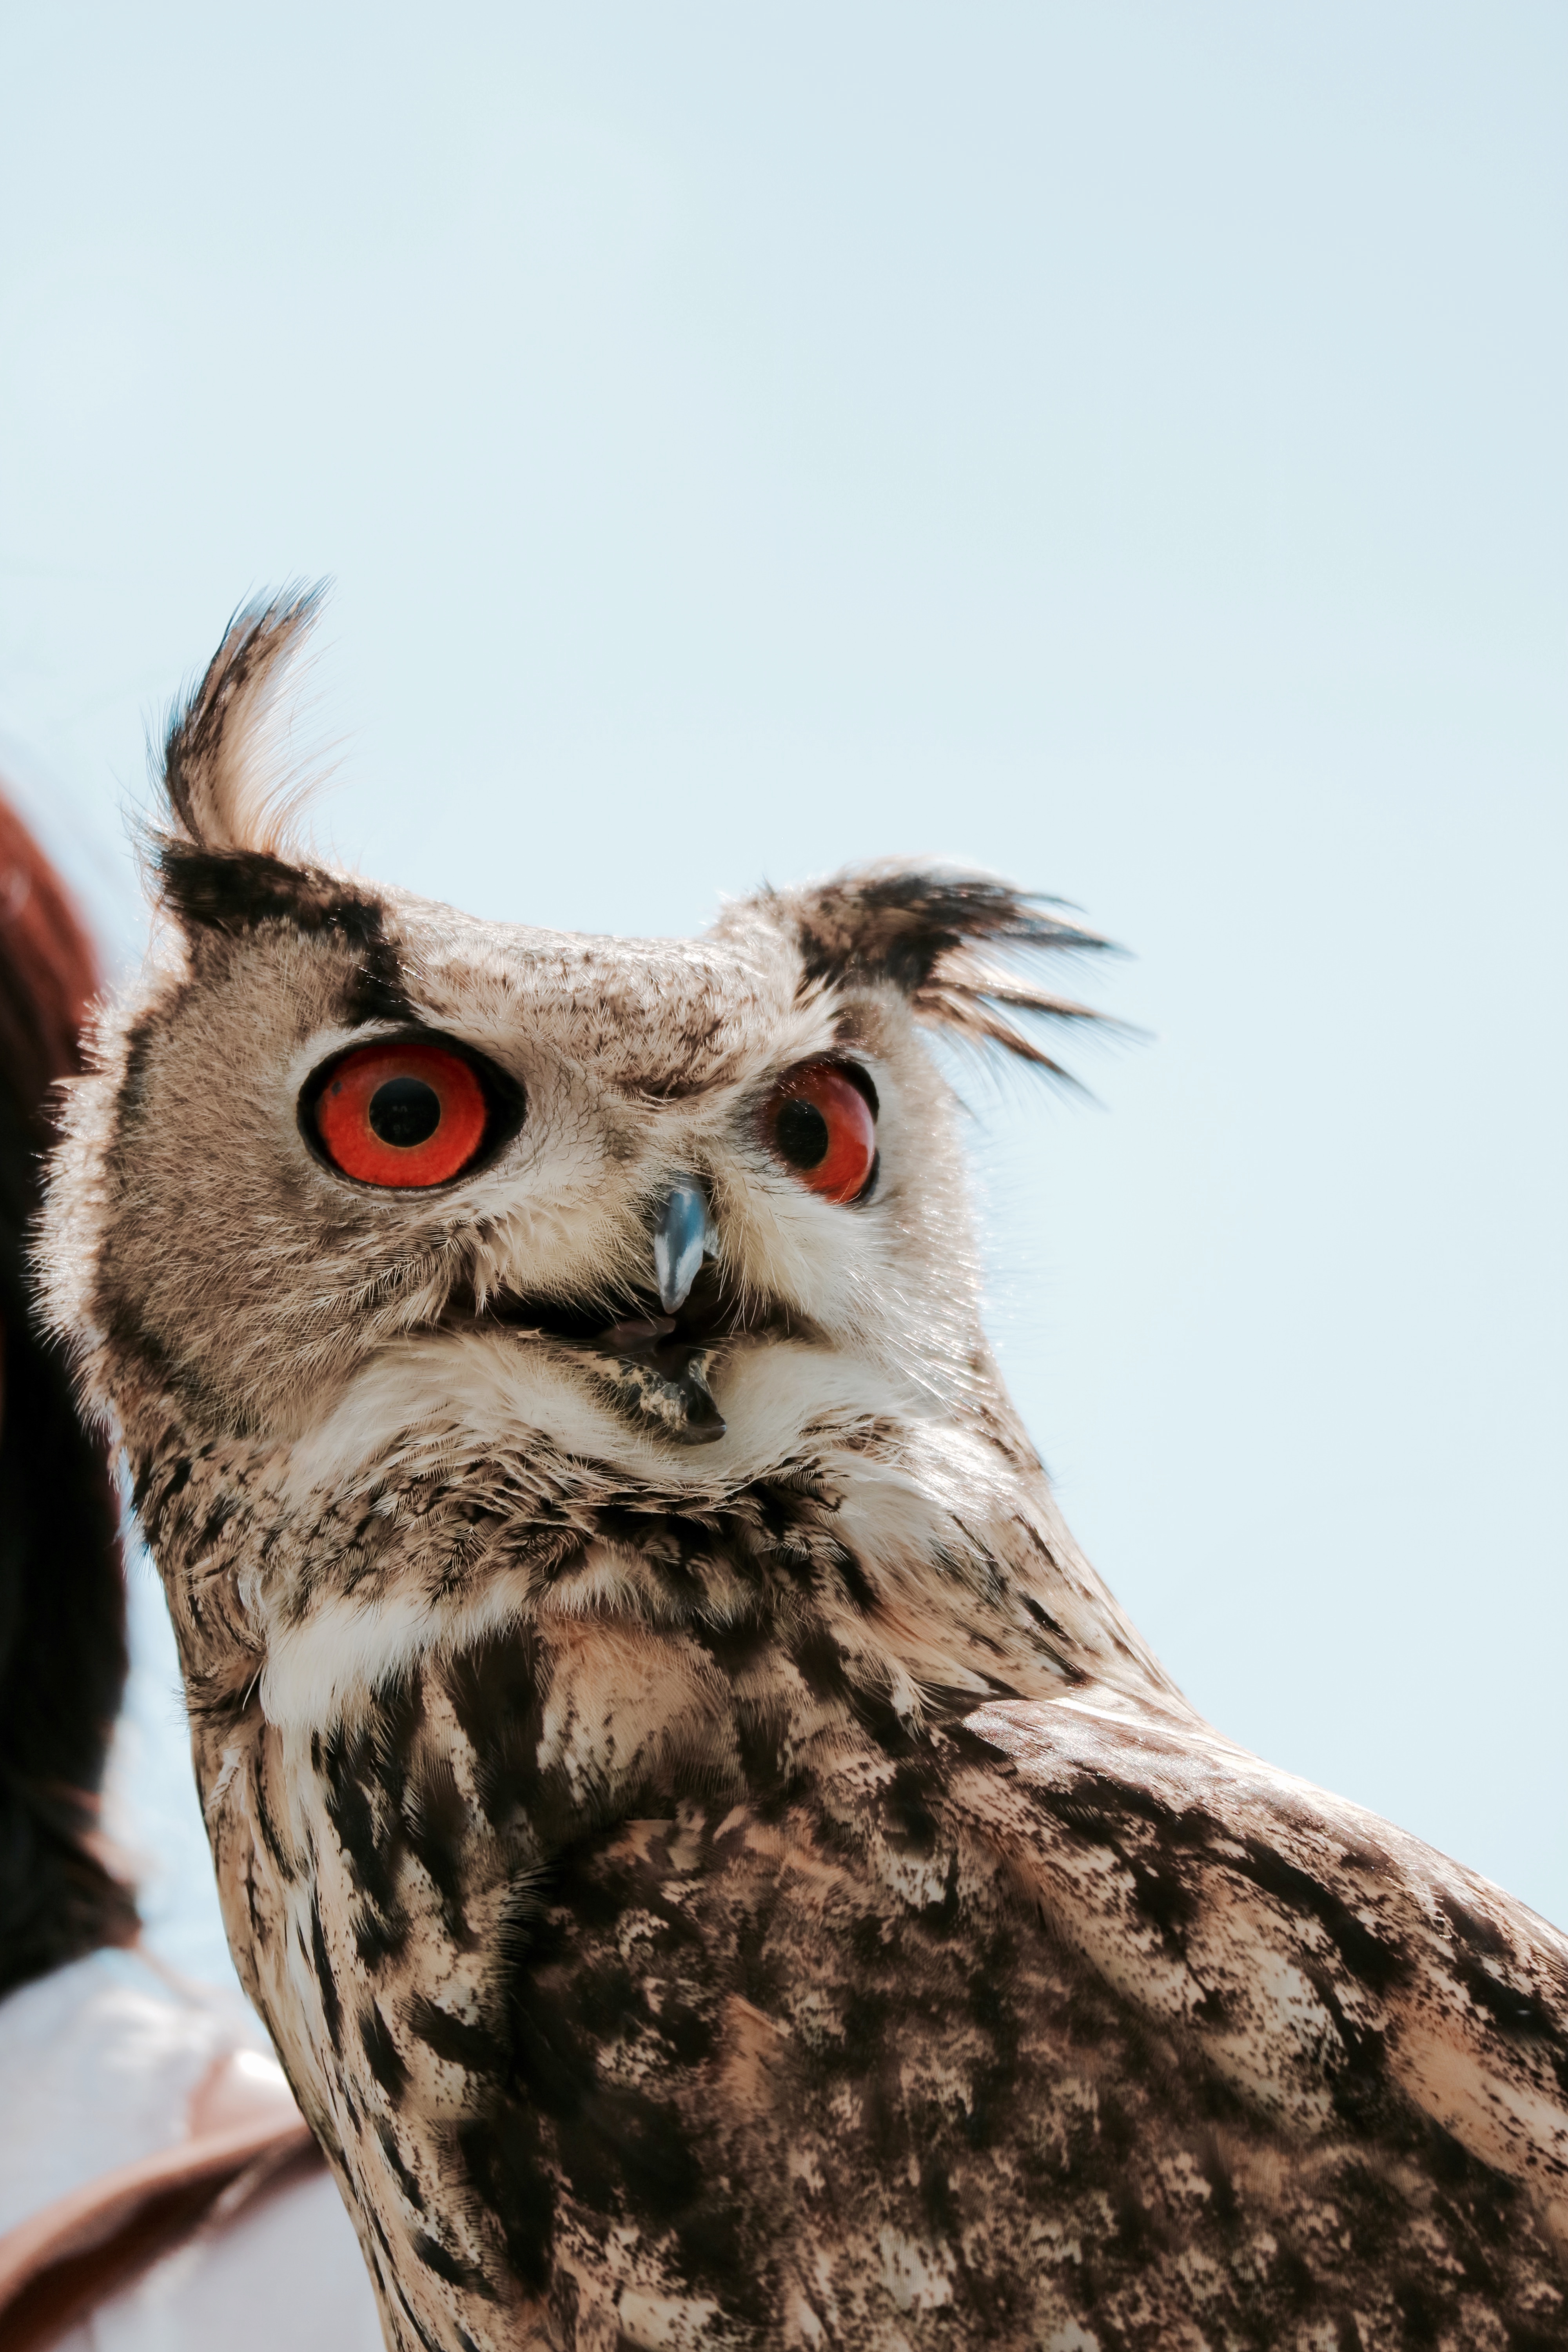
nature, bird, wing, animal, wildlife, beak, owl, avian, fauna, plumage, bird of prey, close up, outdoors, feathers, vertebrate, falcon